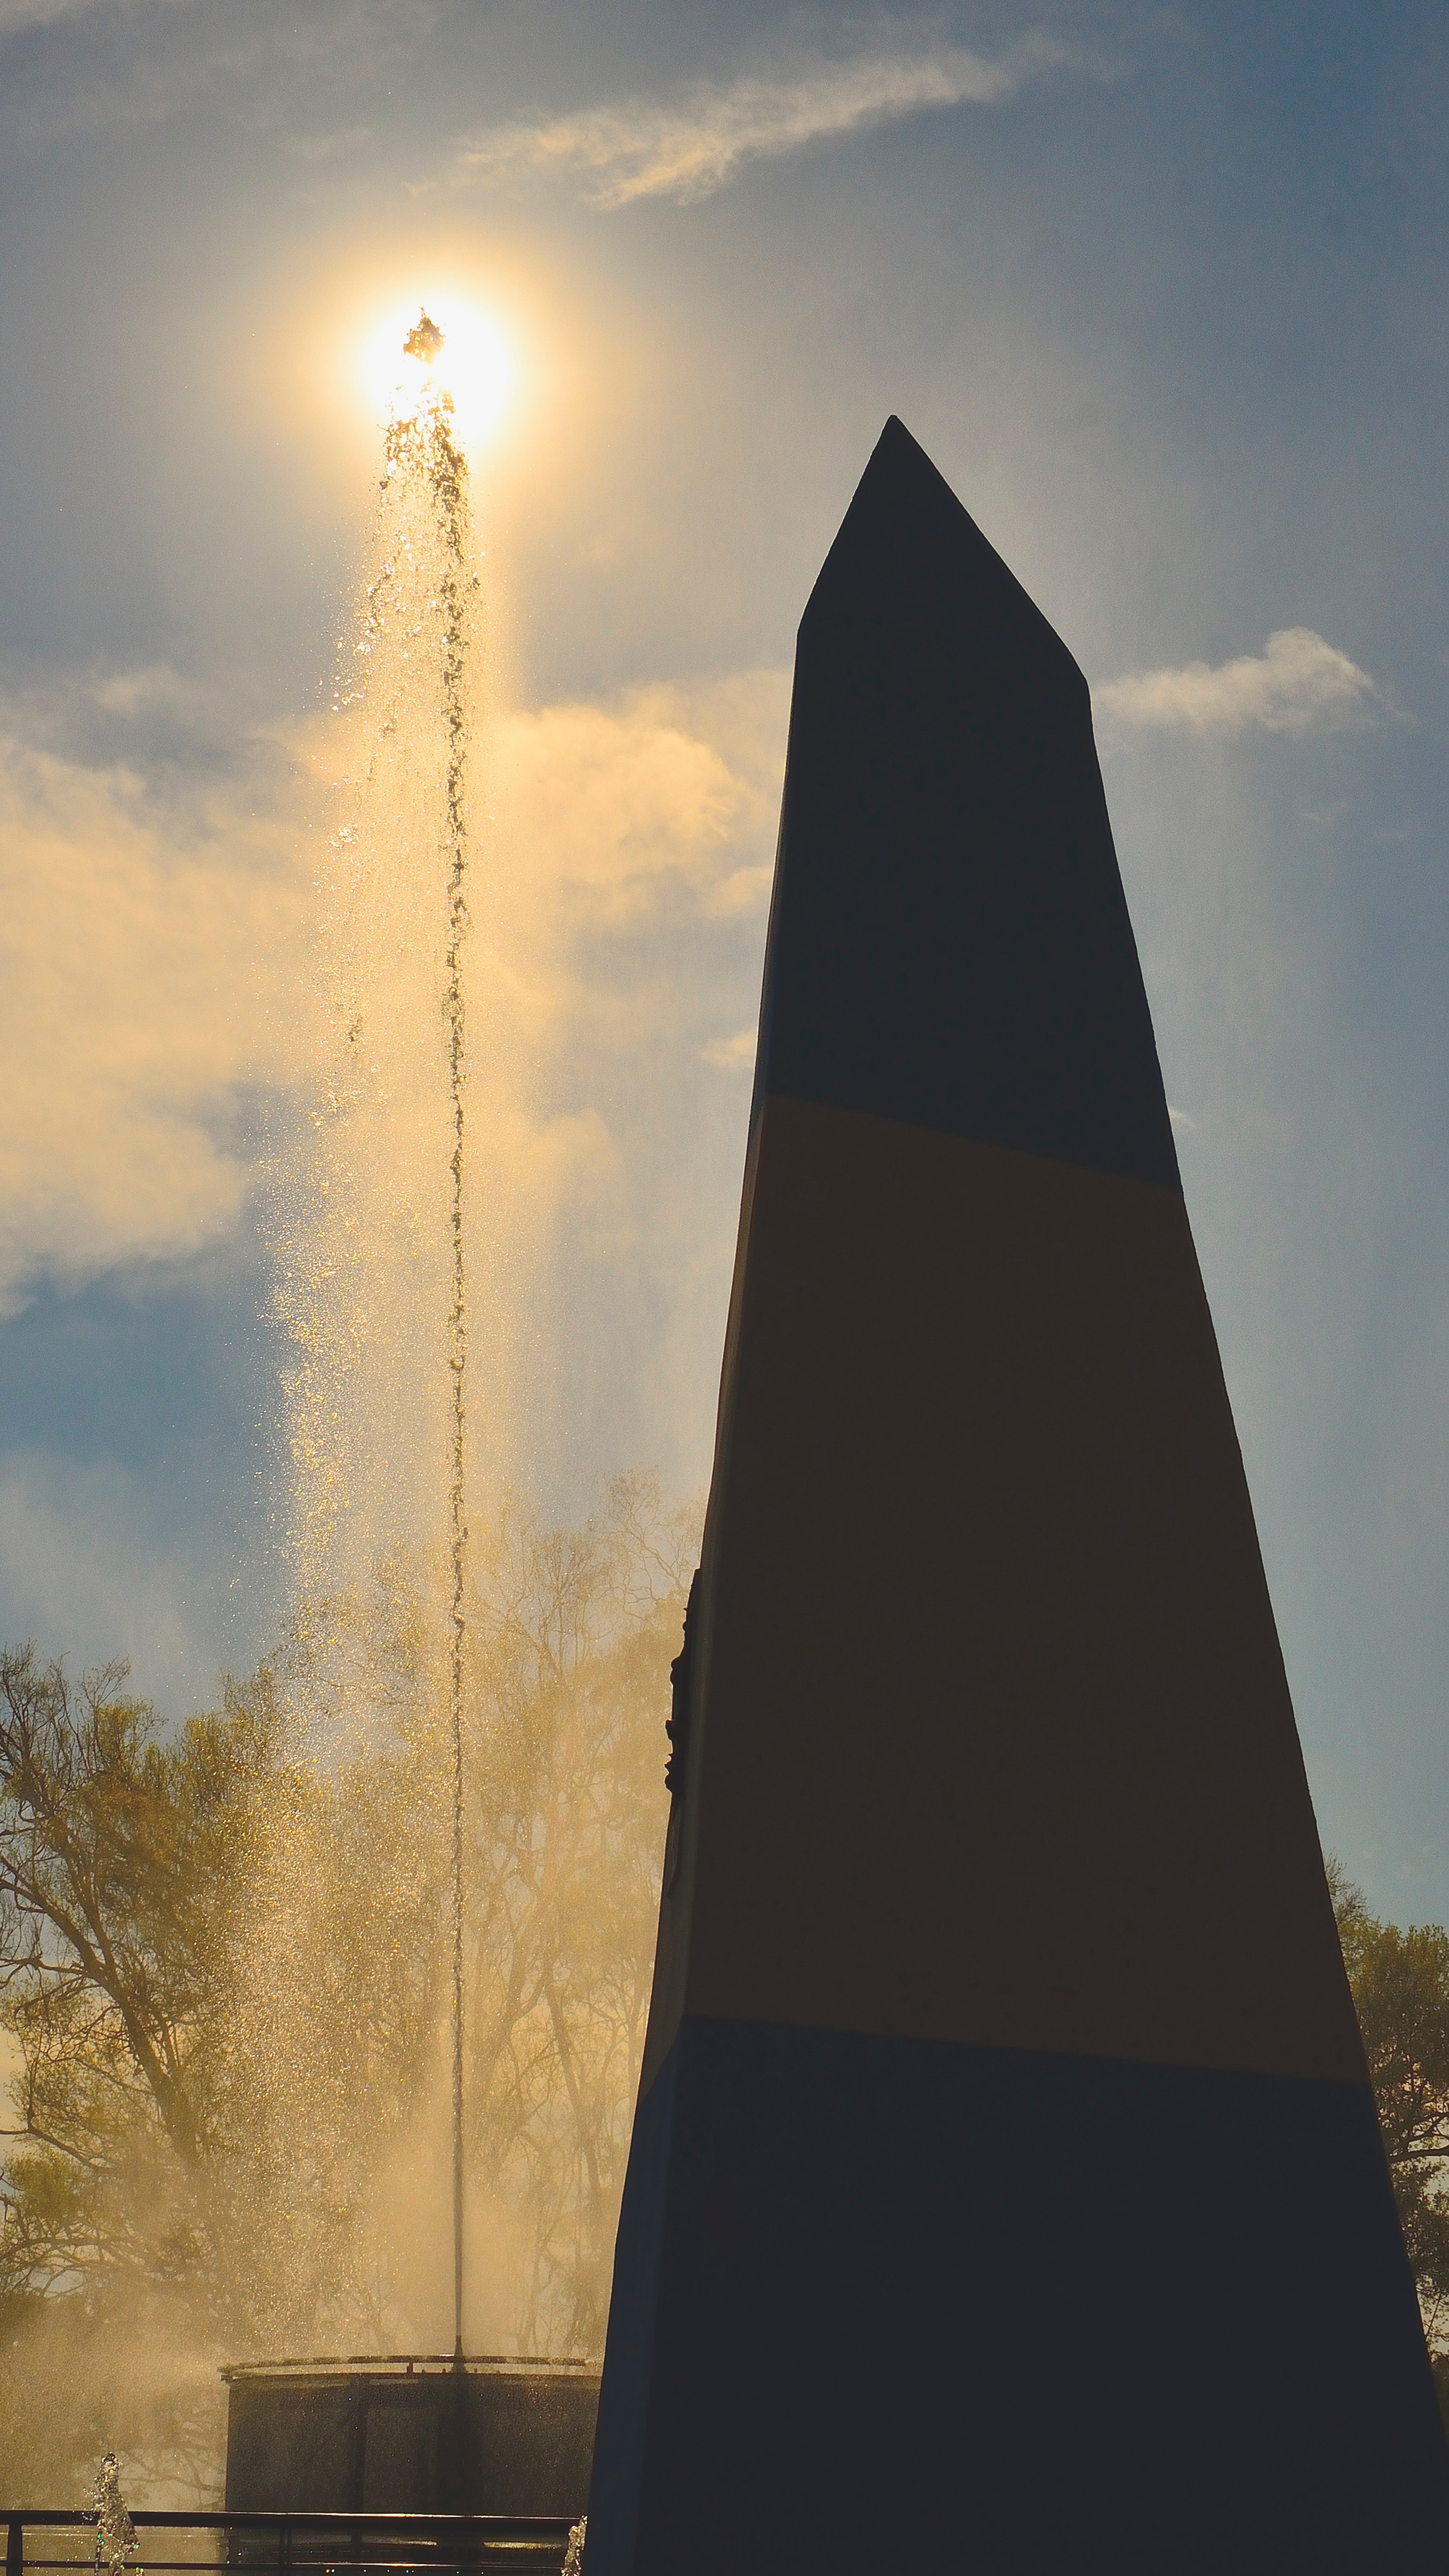
sky, landmark, atmospheric phenomenon, tower, architecture, water, monument, tree, atmosphere, cloud, sunlight, spire, obelisk